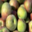
Label: apple